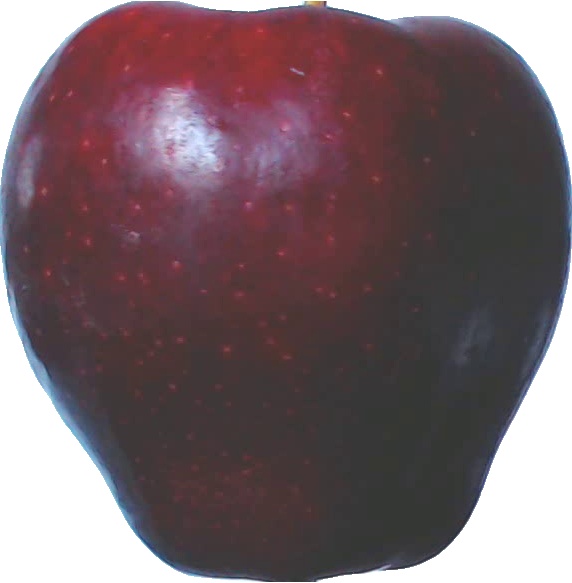
Label: apple_red_delicios_1